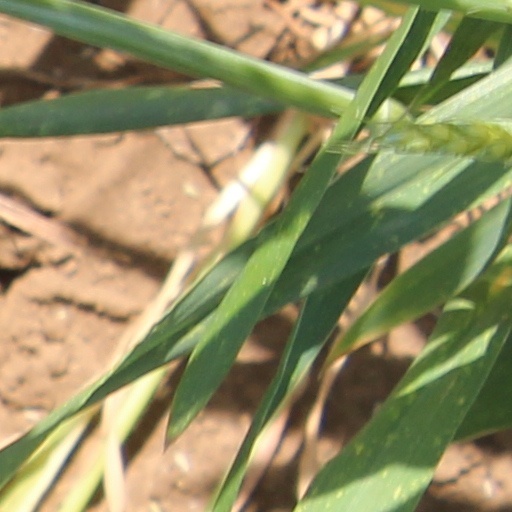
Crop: wheat